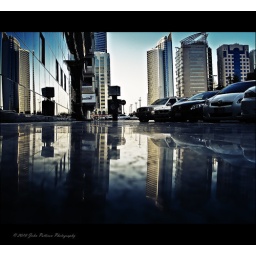
Placed the camera on the sidewalk for this one.  The sidewalk in this spot is finished in black marble.